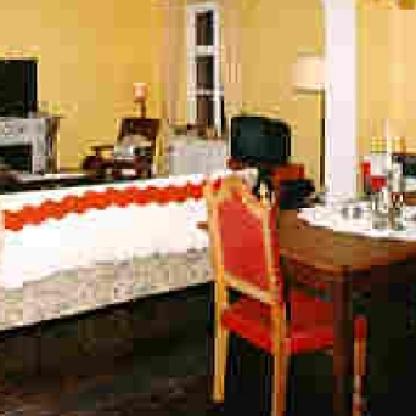
Scene: Indoor